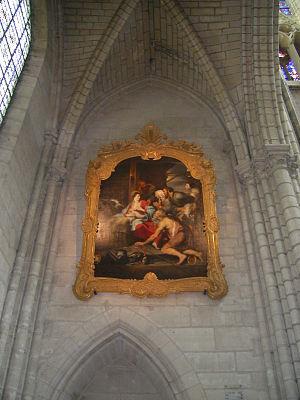
La basilique-cathédrale Saint-Gervais-et-Saint-Protais est une cathédrale catholique romaine de style gothique classique située à Soissons dans le département français de l'Aisne en région Hauts-de-France, à 99 km au nord-est de Paris.